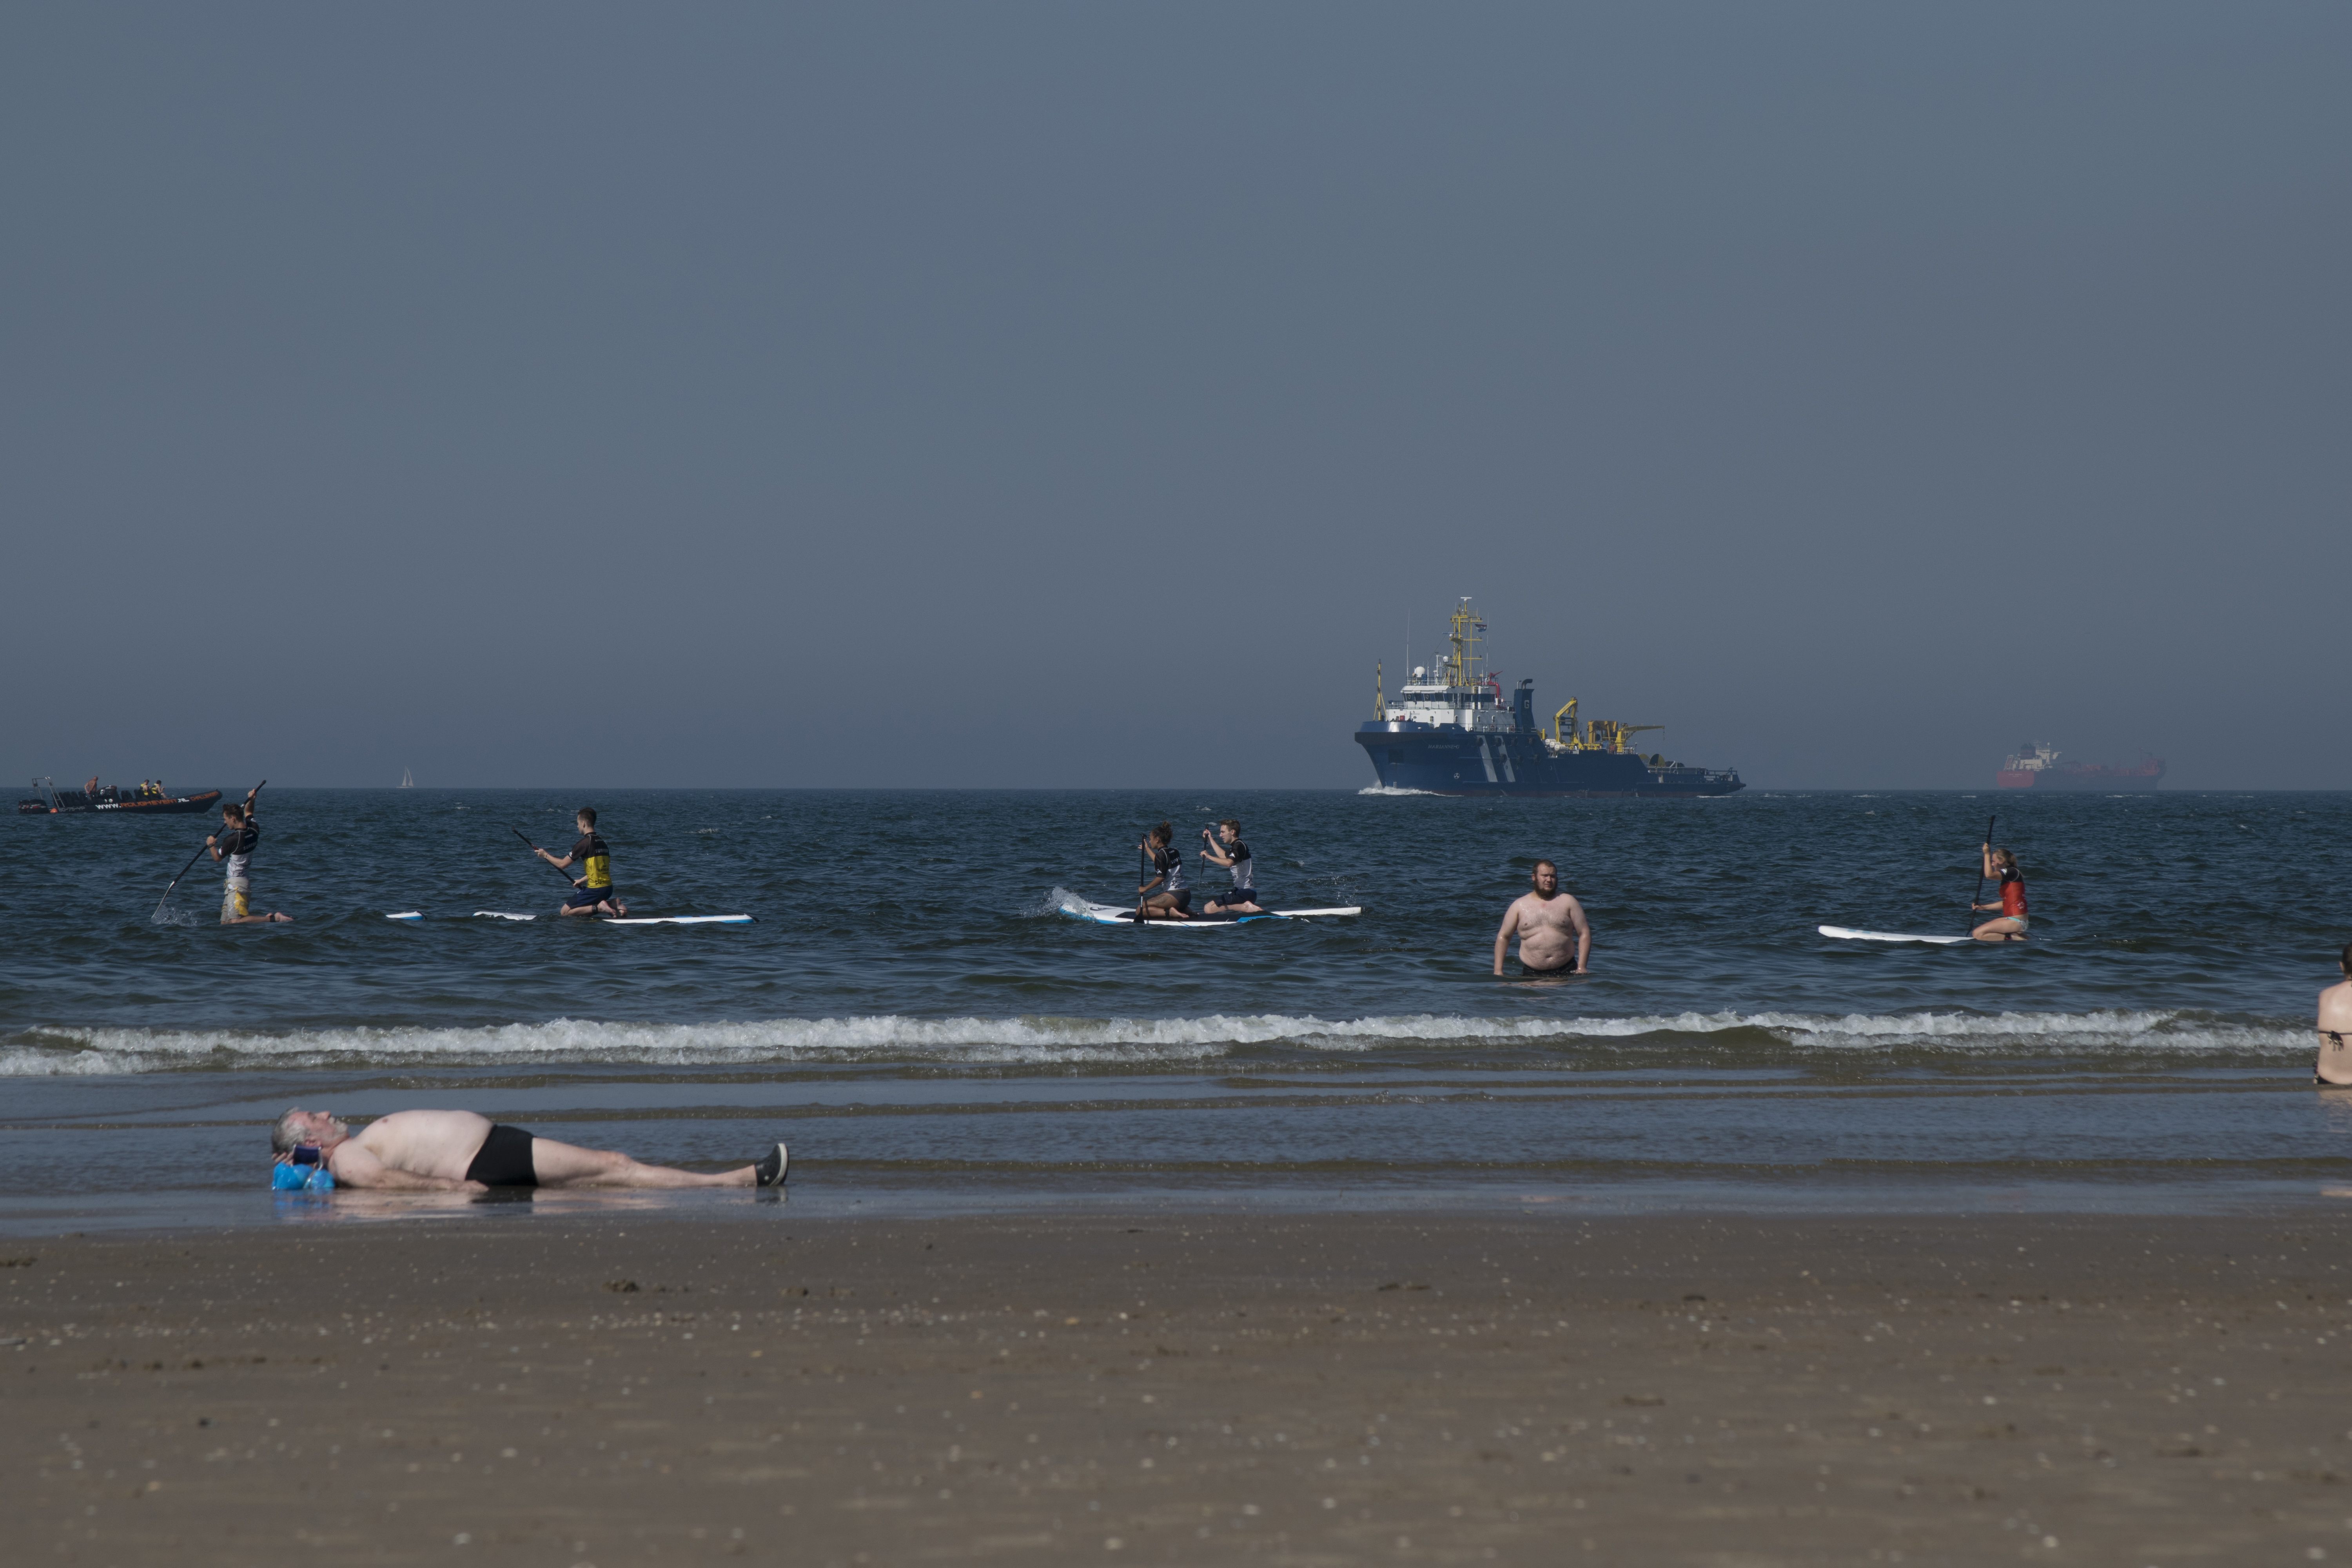
beach, sea, coast, sand, ocean, horizon, shore, wave, vacation, vehicle, bay, body of water, cape, wind wave